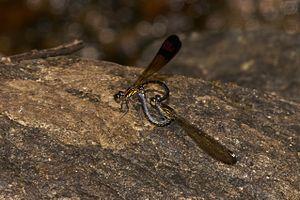
Heliocypha bisignata est une espèce d'insectes de l'ordre des odonates, du sous-ordre des Zygoptera, de la famille des Chlorocyphidae et du genre Heliocypha.